Mladen II Šubić of Bribir

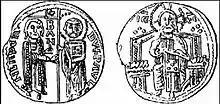
Coins issued by Paul I Šubić of Bribir. It reads: "DVX PAVL – BAN –MLADEN".

Mladen II was christened as Ivan, in honour of John the Baptist, the patron saint of the Šubićs'.